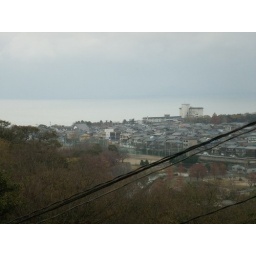
This is Lake Biwa - the largest lake in Japan as seen from the hill Hikone Castle sits on.